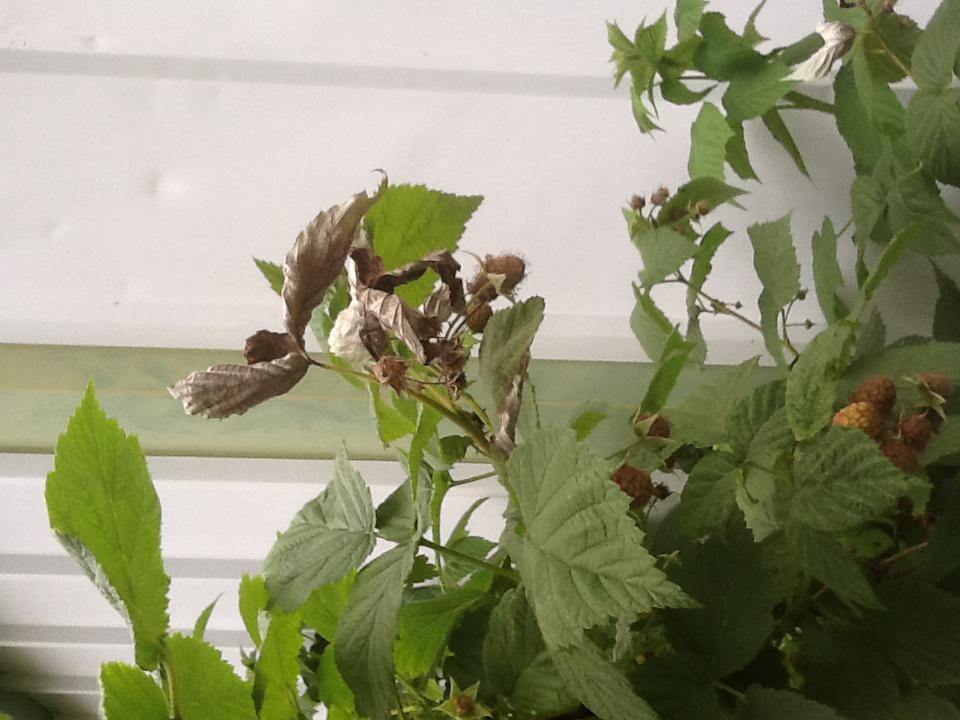
Plant: Raspberry
Disease: raspberry fire blight